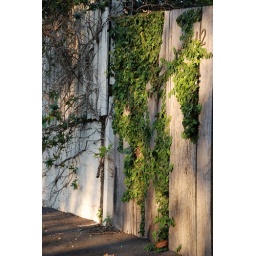
a wooden fence in a street at Padington, Queensland.